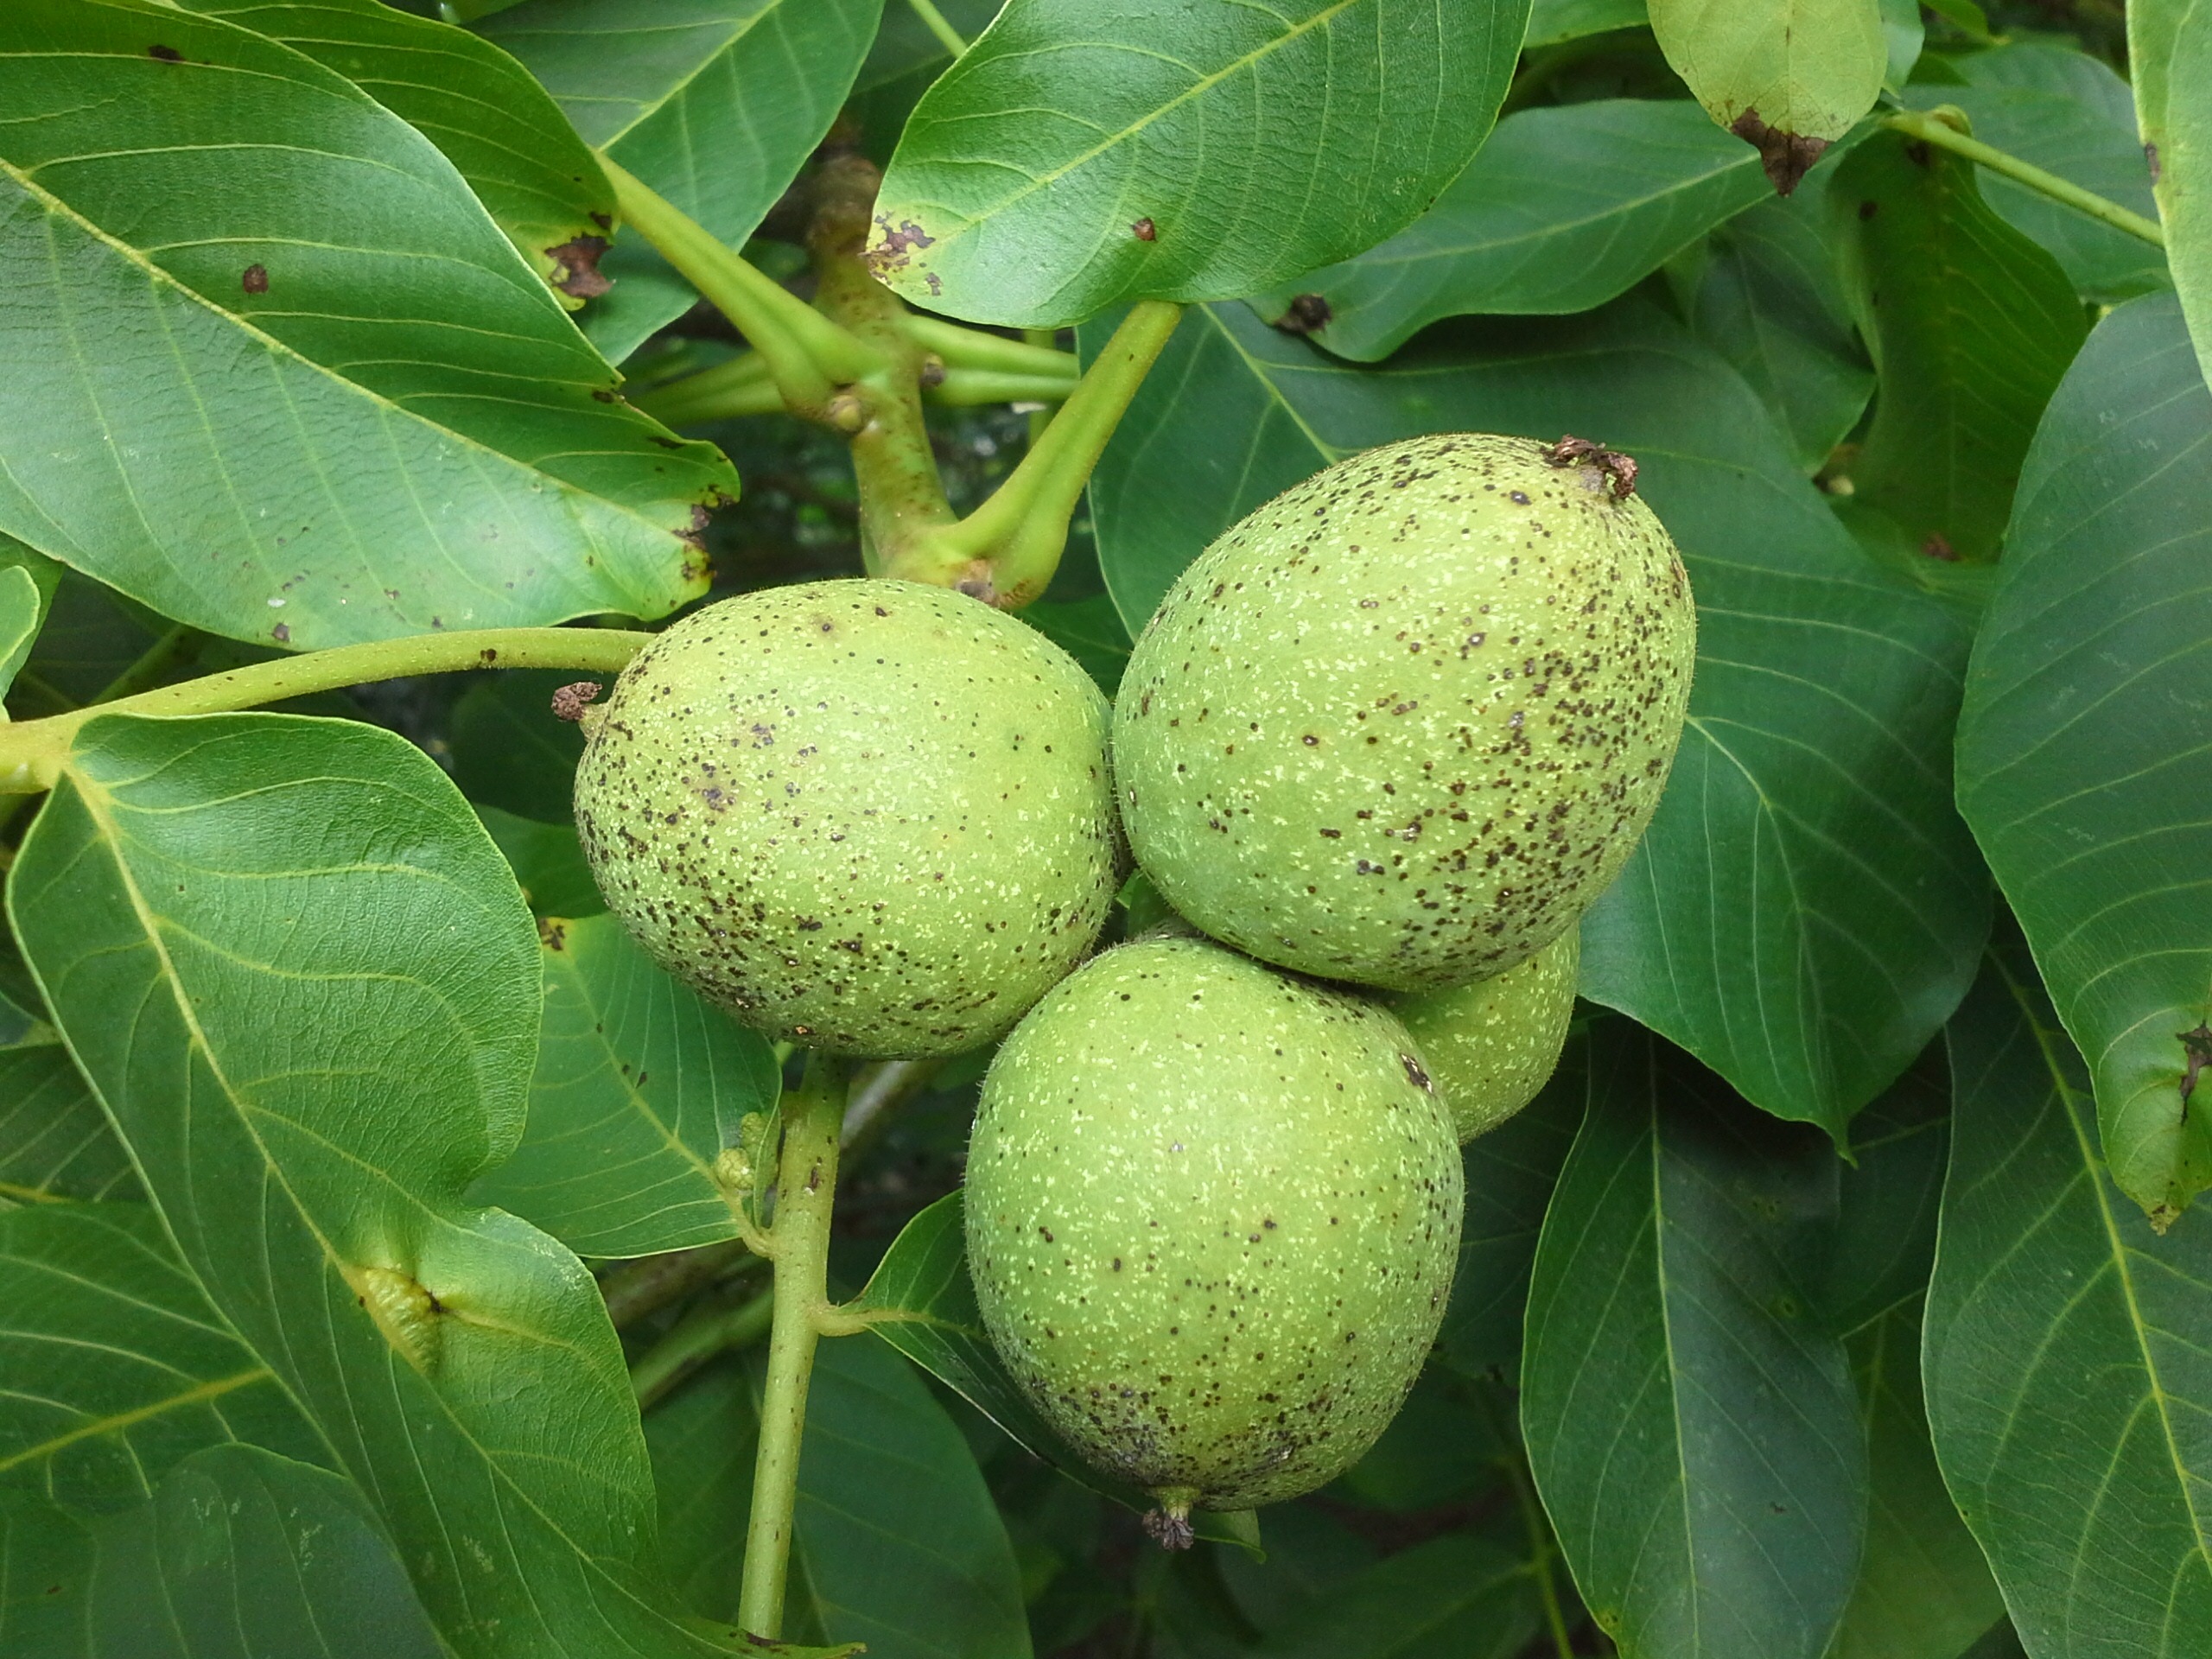
tree, growth, plant, fruit, flower, food, green, produce, evergreen, nut, healthy, shell, walnut, shrub, fruits, frisch, development, immature, breadfruit, infructescence, sleeve, flowering plant, annona, soursop, maturation, bitter orange, walnut leaves, real walnut, juglans regia, coccoloba uvifera, artocarpus, land plant, hardy kiwi, fruit walnut